Duke of Aquitaine

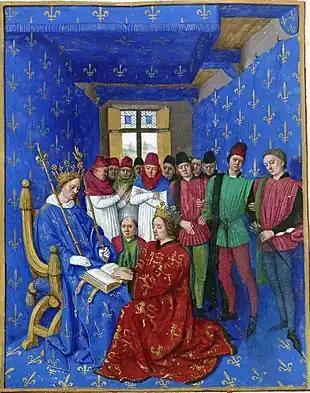
Homage of Edward I of England (kneeling) to Philip IV of France (seated), by Jean Fouquet. As Duke of Aquitaine, Edward was a vassal to the French king

From 1152, the Duchy of Aquitaine was held by the Plantagenets, who also ruled England as independent monarchs and held other territories in France by separate inheritance (see Plantagenet Empire). The Plantagenets were often more powerful than the kings of France, and their reluctance to do homage to the kings of France for their lands in France was one of the major sources of conflict in medieval Western Europe.